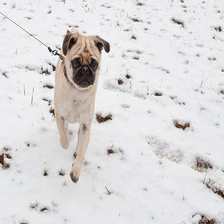
Species: dog
Breed: pug